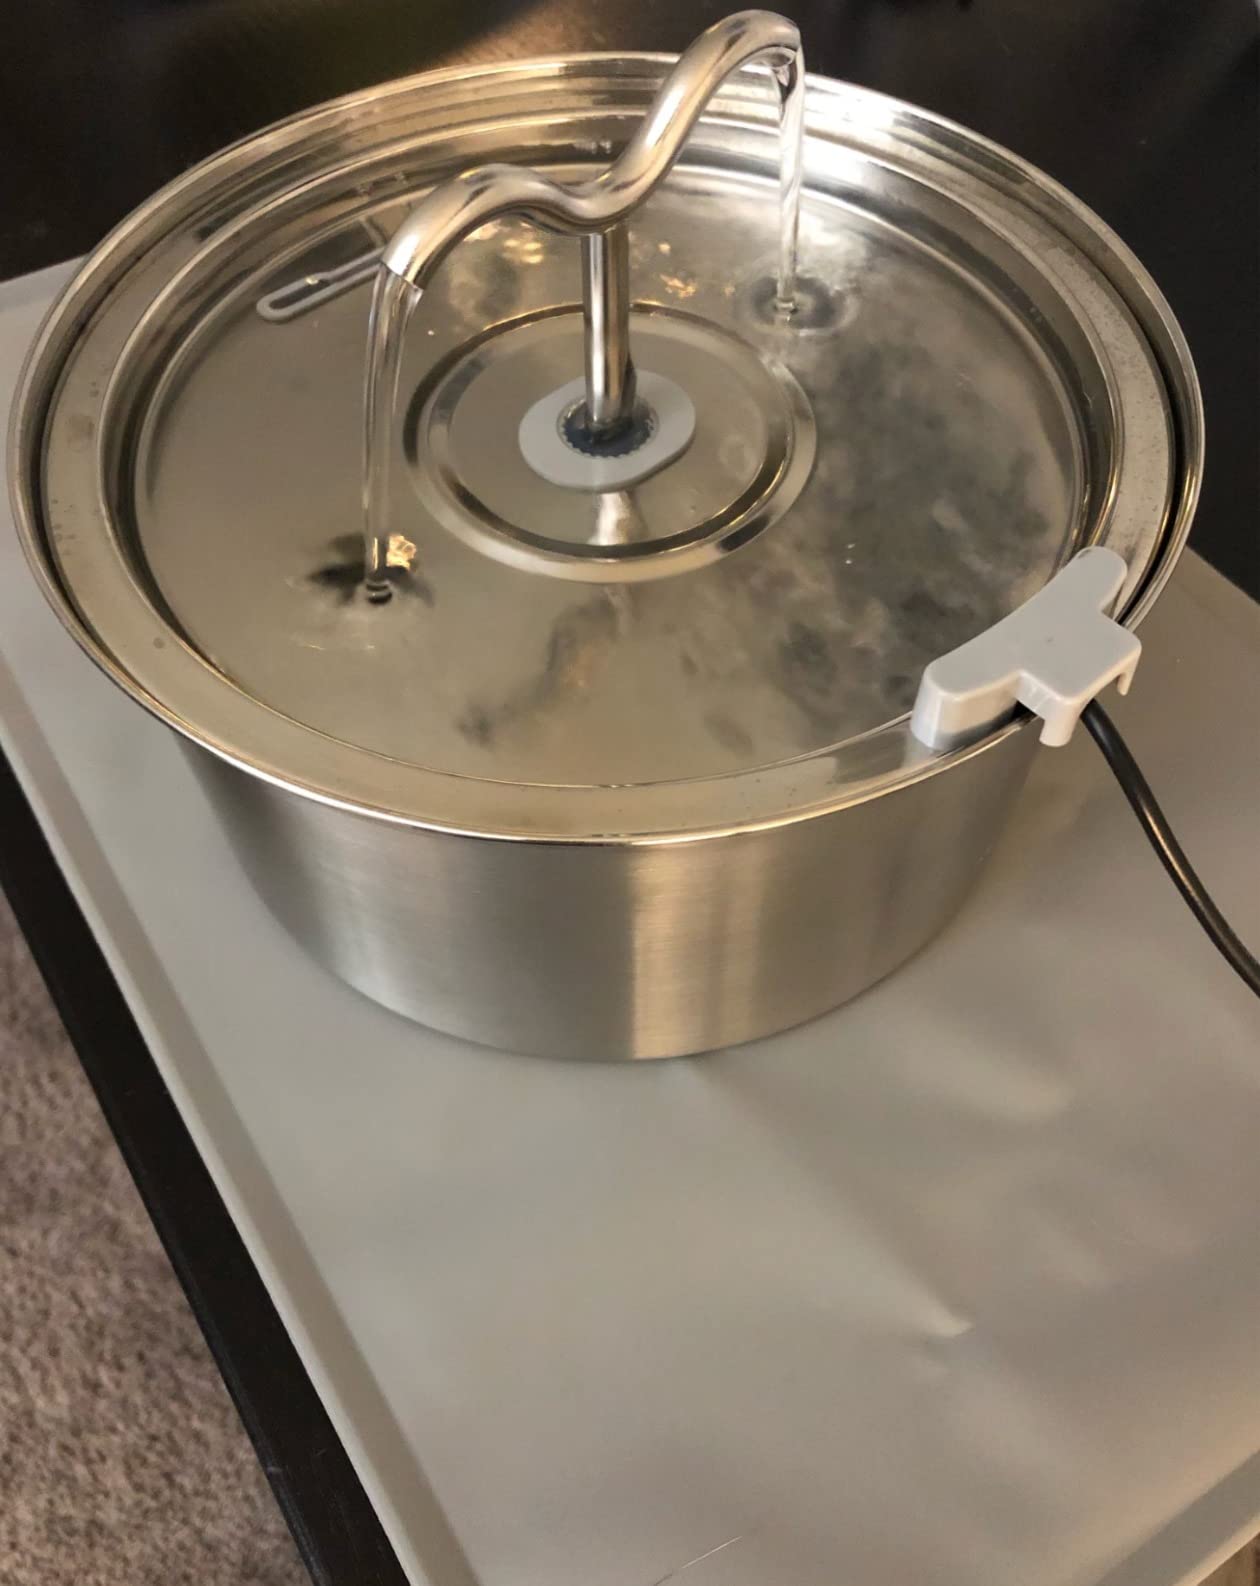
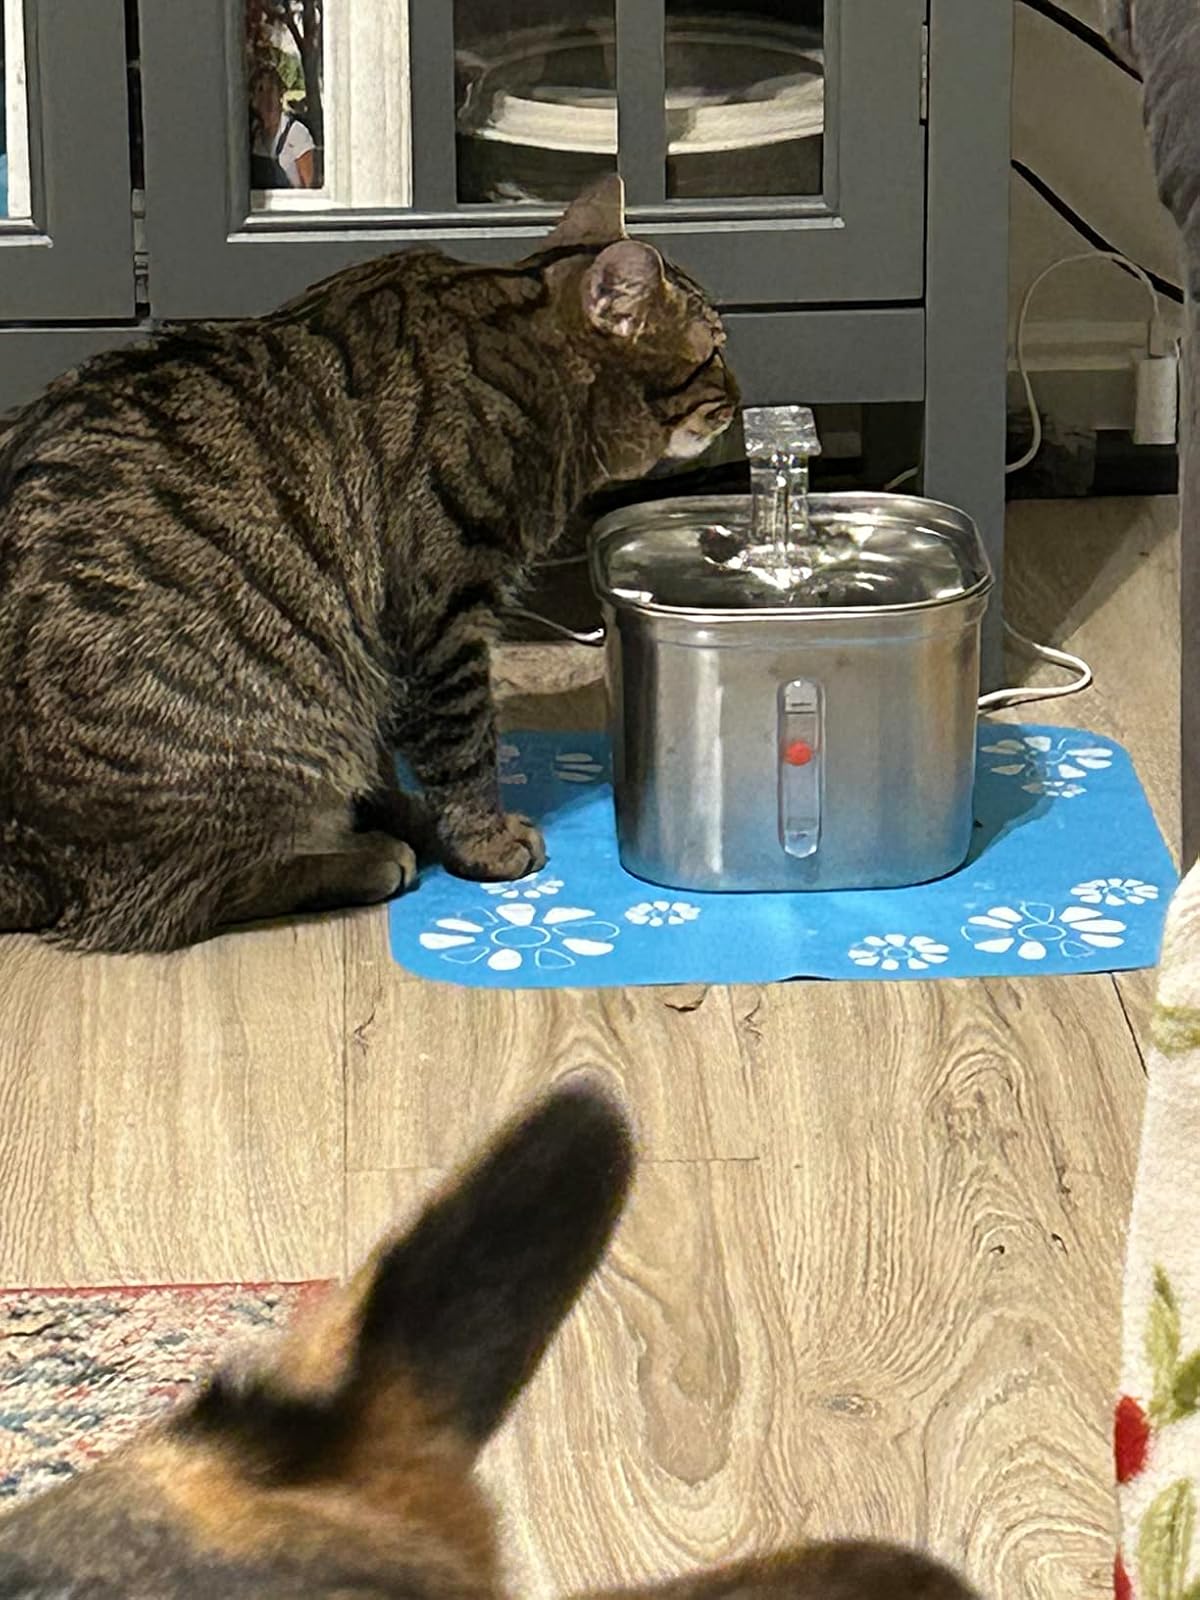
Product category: items_bowl
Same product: no